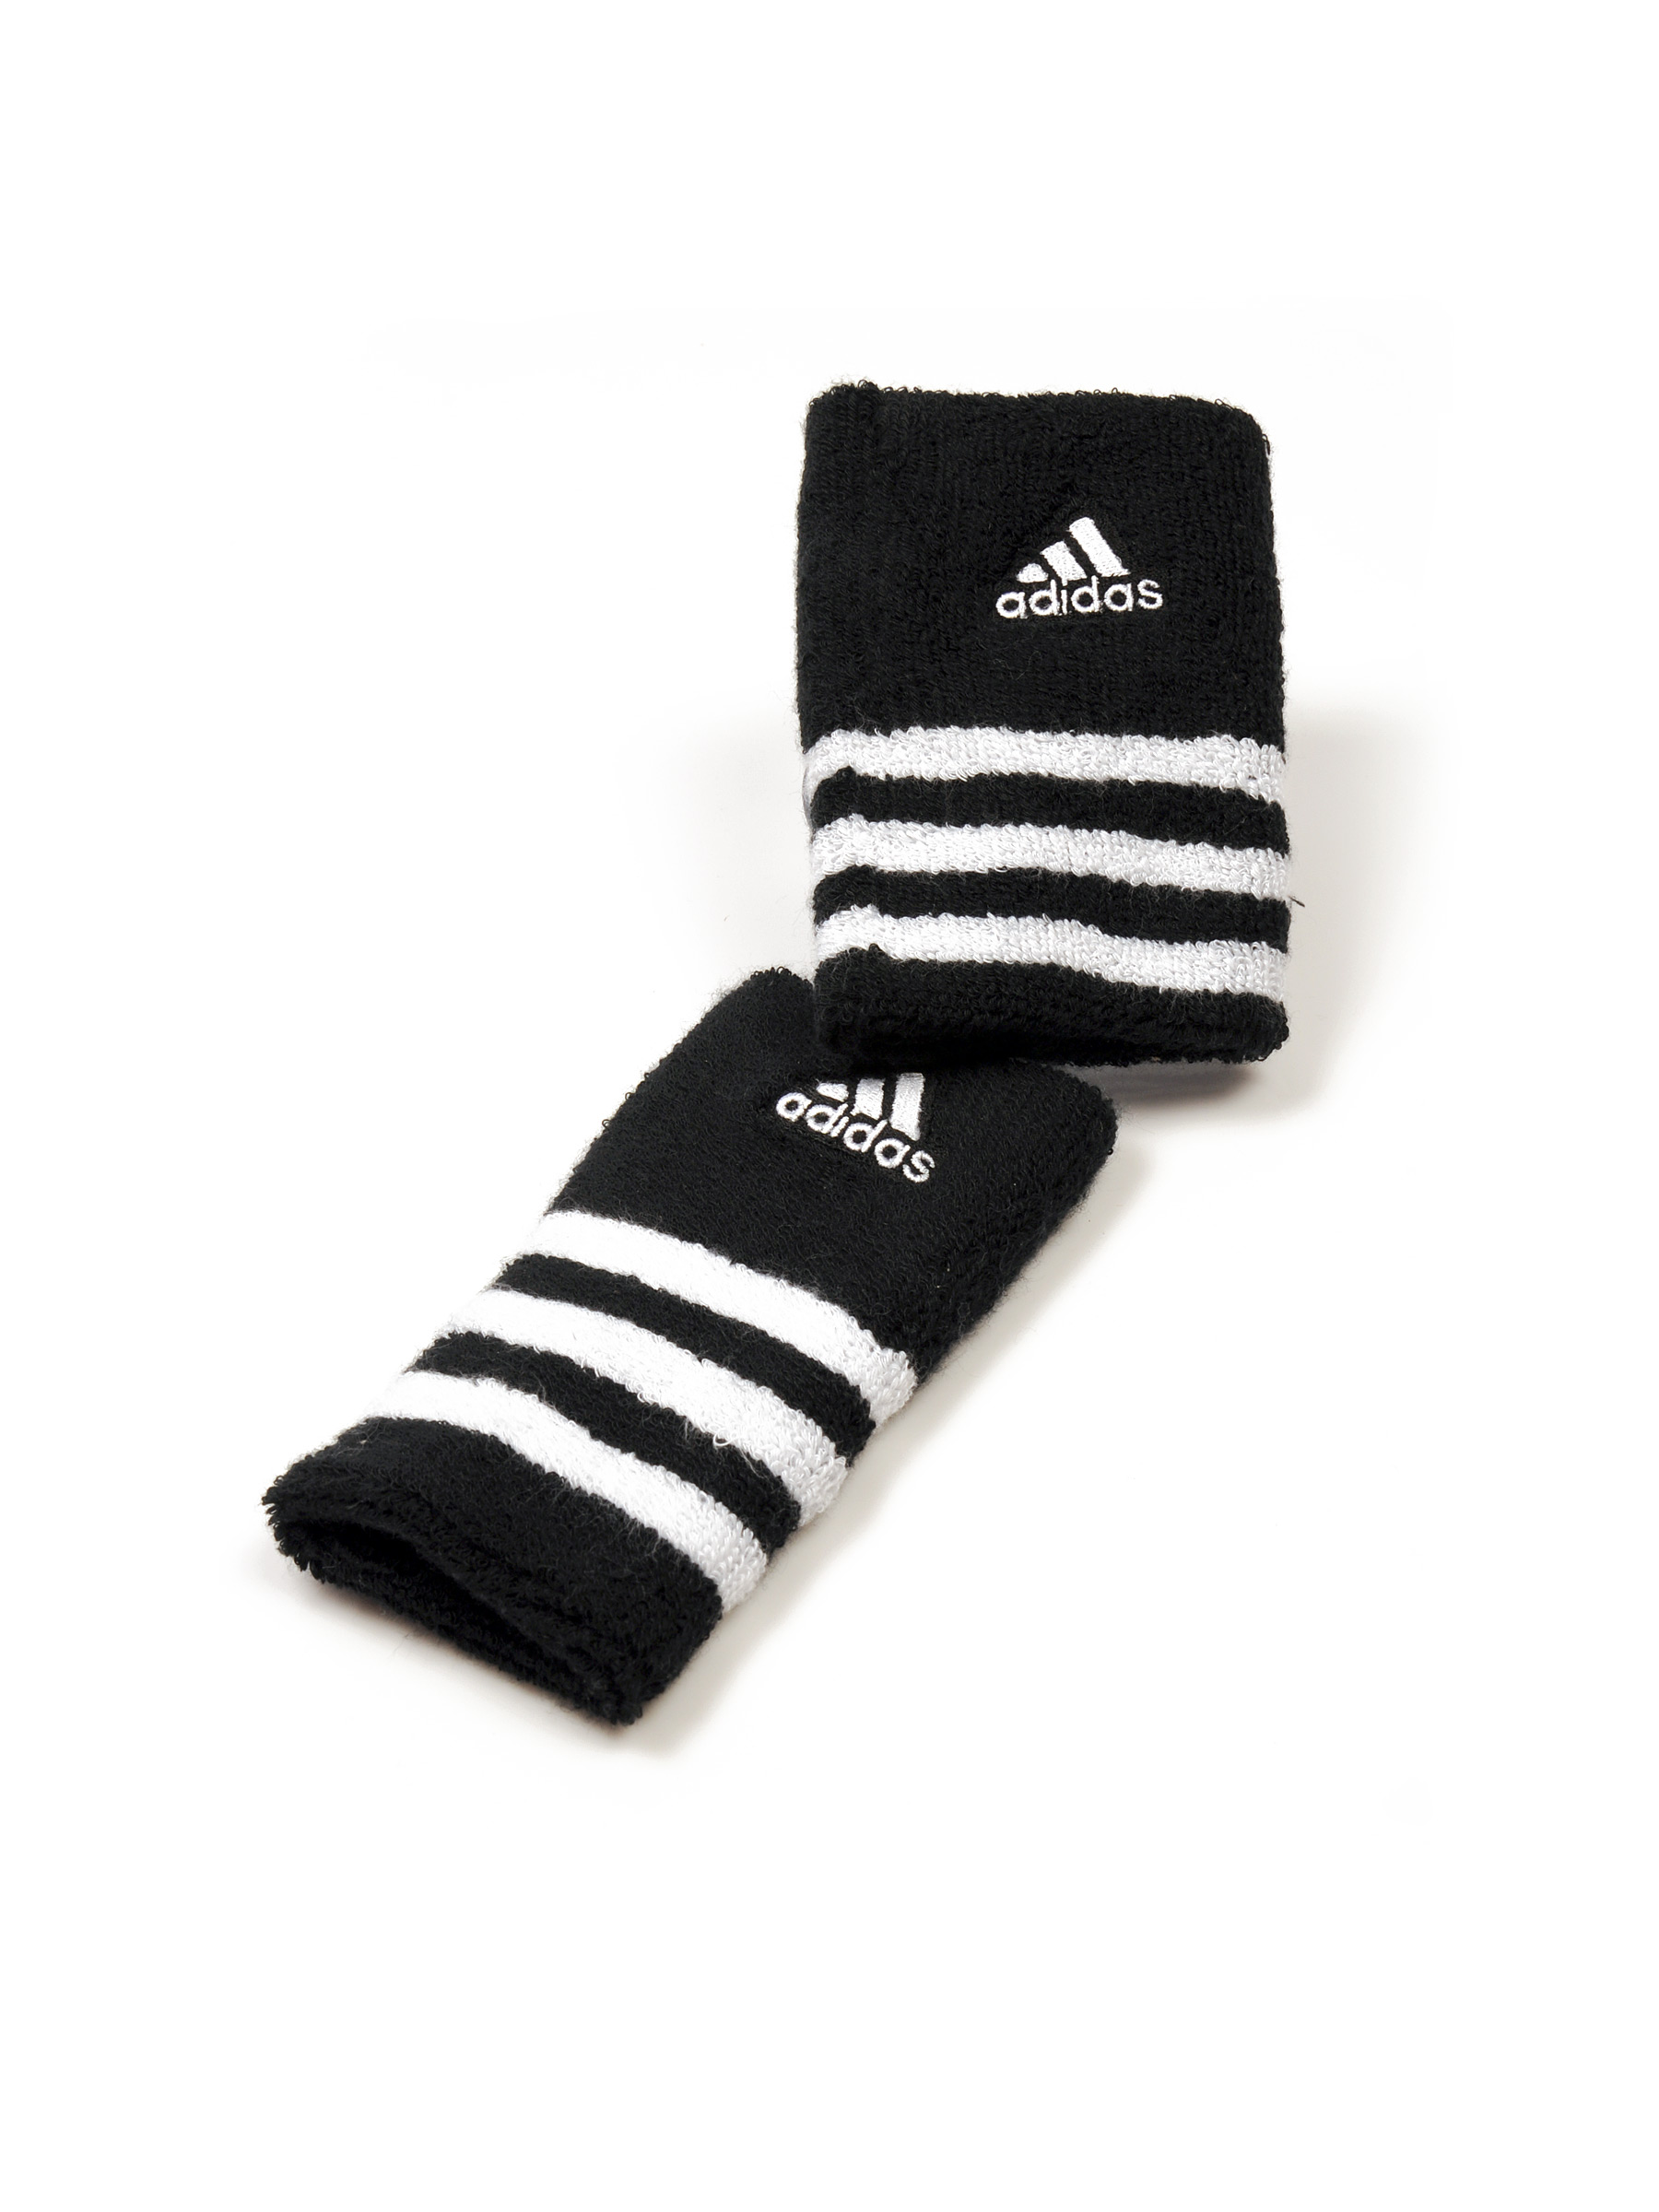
ADIDAS Unisex Nba Black Wristbands
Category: Accessories / Sports Accessories / Wristbands
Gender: Unisex
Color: Black
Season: Fall 2011
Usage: Sports